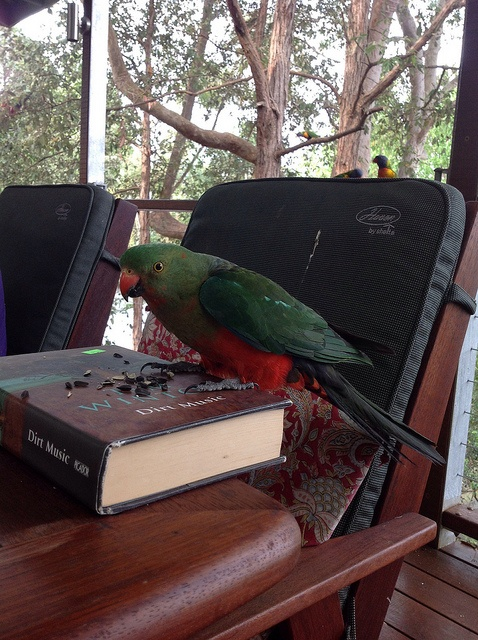
A parrot that is sitting on top of a book.
A green bird standing on top of a book.
a green parrot is standing on a big book
A bird is standing on the edge of a book
A parrot sitting on top of a book eating seeds.